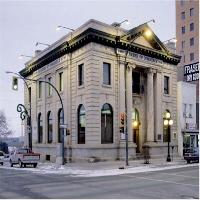
Weather: cloudy or overcast